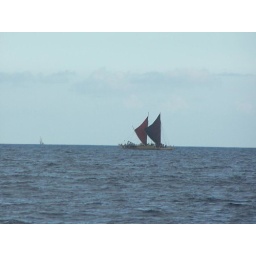
sail boat in distance off Waikiki and Diamond Head.